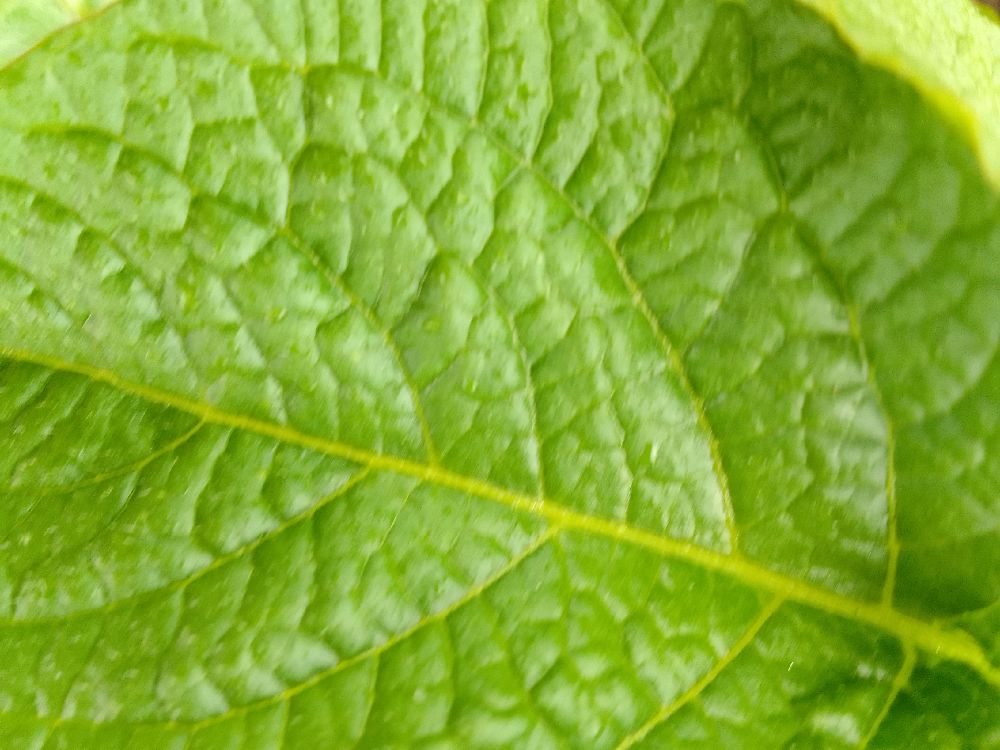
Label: Healthy